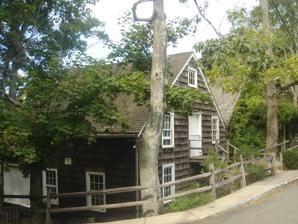
Building: Stony Brook Grist Mill
Country: United States of America
Year built: 1699
United States historic place Stony Brook Grist Mill U.S. National Register of Historic Places Show map of New York Show map of the United States Location Harbor Road, West of Main Street Stony Brook, New York Coordinates 40°54′53.7″N 73°8′51.52″W / 40.914917°N 73.1476444°W / 40.914917; -73.1476444 Area 12 acres (4.9 ha) NRHP reference No. 90001140 Added to NRHP August 3, 1990 The Stony Brook Grist Mill is a Registered Historic Place property in Stony Brook , Suffolk County, New York . Its construction in 1699 created the Mill Pond astride the Brookhaven - Smithtown boundary. The mill structure itself dates back to at least circa 1751. History The Stony Brook Grist Mill, Long Island's most fully operational mill, features on both the National and New York State Registers of Historic Places. In the late 1800s, a vineyard flourished on the island within the Mill Pond's confines. Catawba grapes, harvested from this vineyard, underwent pressing and fermentation within the Stony Brook Grist Mill. The resulting wine was then bottled in Brooklyn and distributed through a nearby tavern. Even into the 1950s, local farmers continued to rely on the mill's services, bringing their wheat and corn for grinding. Miller Schaefer specialized in milling natural wheat, producing "health food" that gained popularity nationwide, with shipments reaching customers in 42 states. Flooding from an August 2024 storm collapsed the roadway adjacent to the mill, emptying the mill pond into the harbor. The mill was not damaged but required cleanup after being buried in sand. Conservatory Today the Ward Melville Heritage Organization owns and operates the mill as a working mill museum. References ^ "National Register Information System" . National Register of Historic Places . National Park Service . March 13, 2009. ^ Suffolk County Listings on the National Register of Historic Places ^ Kathleen LaFrank (February 1990). "National Register of Historic Places Registration: Caroline Church and Cemetery" . New York State Office of Parks, Recreation and Historic Preservation . See also: "Accompanying 17 photos" . ^ The Stony Brook Grist Mill c. 1751 (Ward Melville Heritage Organization) ^ Asbury, John (August 24, 2024). "Historic Grist Mill survives devastating flooding in Stony Brook" . Newsday . ^ Mullarkey, Maureen (September 20, 2024). "Stony Brook community pulls together to restore storm-damaged Mill Pond, Harbor Road" . Newsday . ^ Stony Brook Grist Mill (Ward Melville Heritage Organization) Archived 2008-05-09 at the Wayback Machine External links Media related to Stony Brook Grist Mill at Wikimedia Commons Ward Melville Heritage Organization: Stony Brook Grist Mill Stony Brook Village website New York Times , December 13, 1992, " Stony Brook Gristmill Is Grinding Again" v t e U.S. National Register of Historic Places in New York Topics Contributing property Keeper of the Register Historic district History of the National Register of Historic Places National Park Service Property types Lists by county Albany Allegany Bronx Broome Cattaraugus Cayuga Chautauqua Chemung Chenango Clinton Columbia Cortland Delaware Dutchess Erie Essex Franklin Fulton Genesee Greene Hamilton Herkimer Jefferson Kings (Brooklyn) Lewis Livingston Madison Monroe Montgomery Nassau New York (Manhattan) Niagara Oneida Onondaga Ontario Orange Orleans Oswego Otsego Putnam Queens Rensselaer Richmond (Staten Island) Rockland Saratoga Schenectady Schoharie Schuyler Seneca St. Lawrence Steuben Suffolk Sullivan Tioga Tompkins Ulster Warren Washington Wayne Westchester Northern Southern Wyoming Yates Lists by city Albany Buffalo New Rochelle New York City Bronx Brooklyn Queens Staten Island Manhattan Below 14th St. 14th–59th St. 59th–110th St. Above 110th St. Minor islands Niagara Falls Peekskill Poughkeepsie Rhinebeck Rochester Syracuse Yonkers Other lists Bridges and tunnels National Historic Landmarks New York City Outside New York City Category List National Register of Historic Places Portal